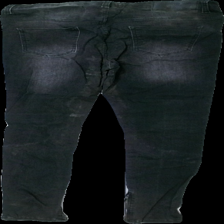
View: back
Type: Jeans
Category: Men
Brand: Not in the list
Brand text on label: bee inspired
Colors: Black
Material: ?
Cut: Regular
Season: All
Trend: Denim
Stains: Major
Damage: fläckar
Damage location: middle center
Damage 2: fläckar
Damage 2 location: top center
Damage 3 location: bottom center
Price range: <50
Recommended usage: Export
Description: svarta jeans med gula fläckar över hela men mest bak